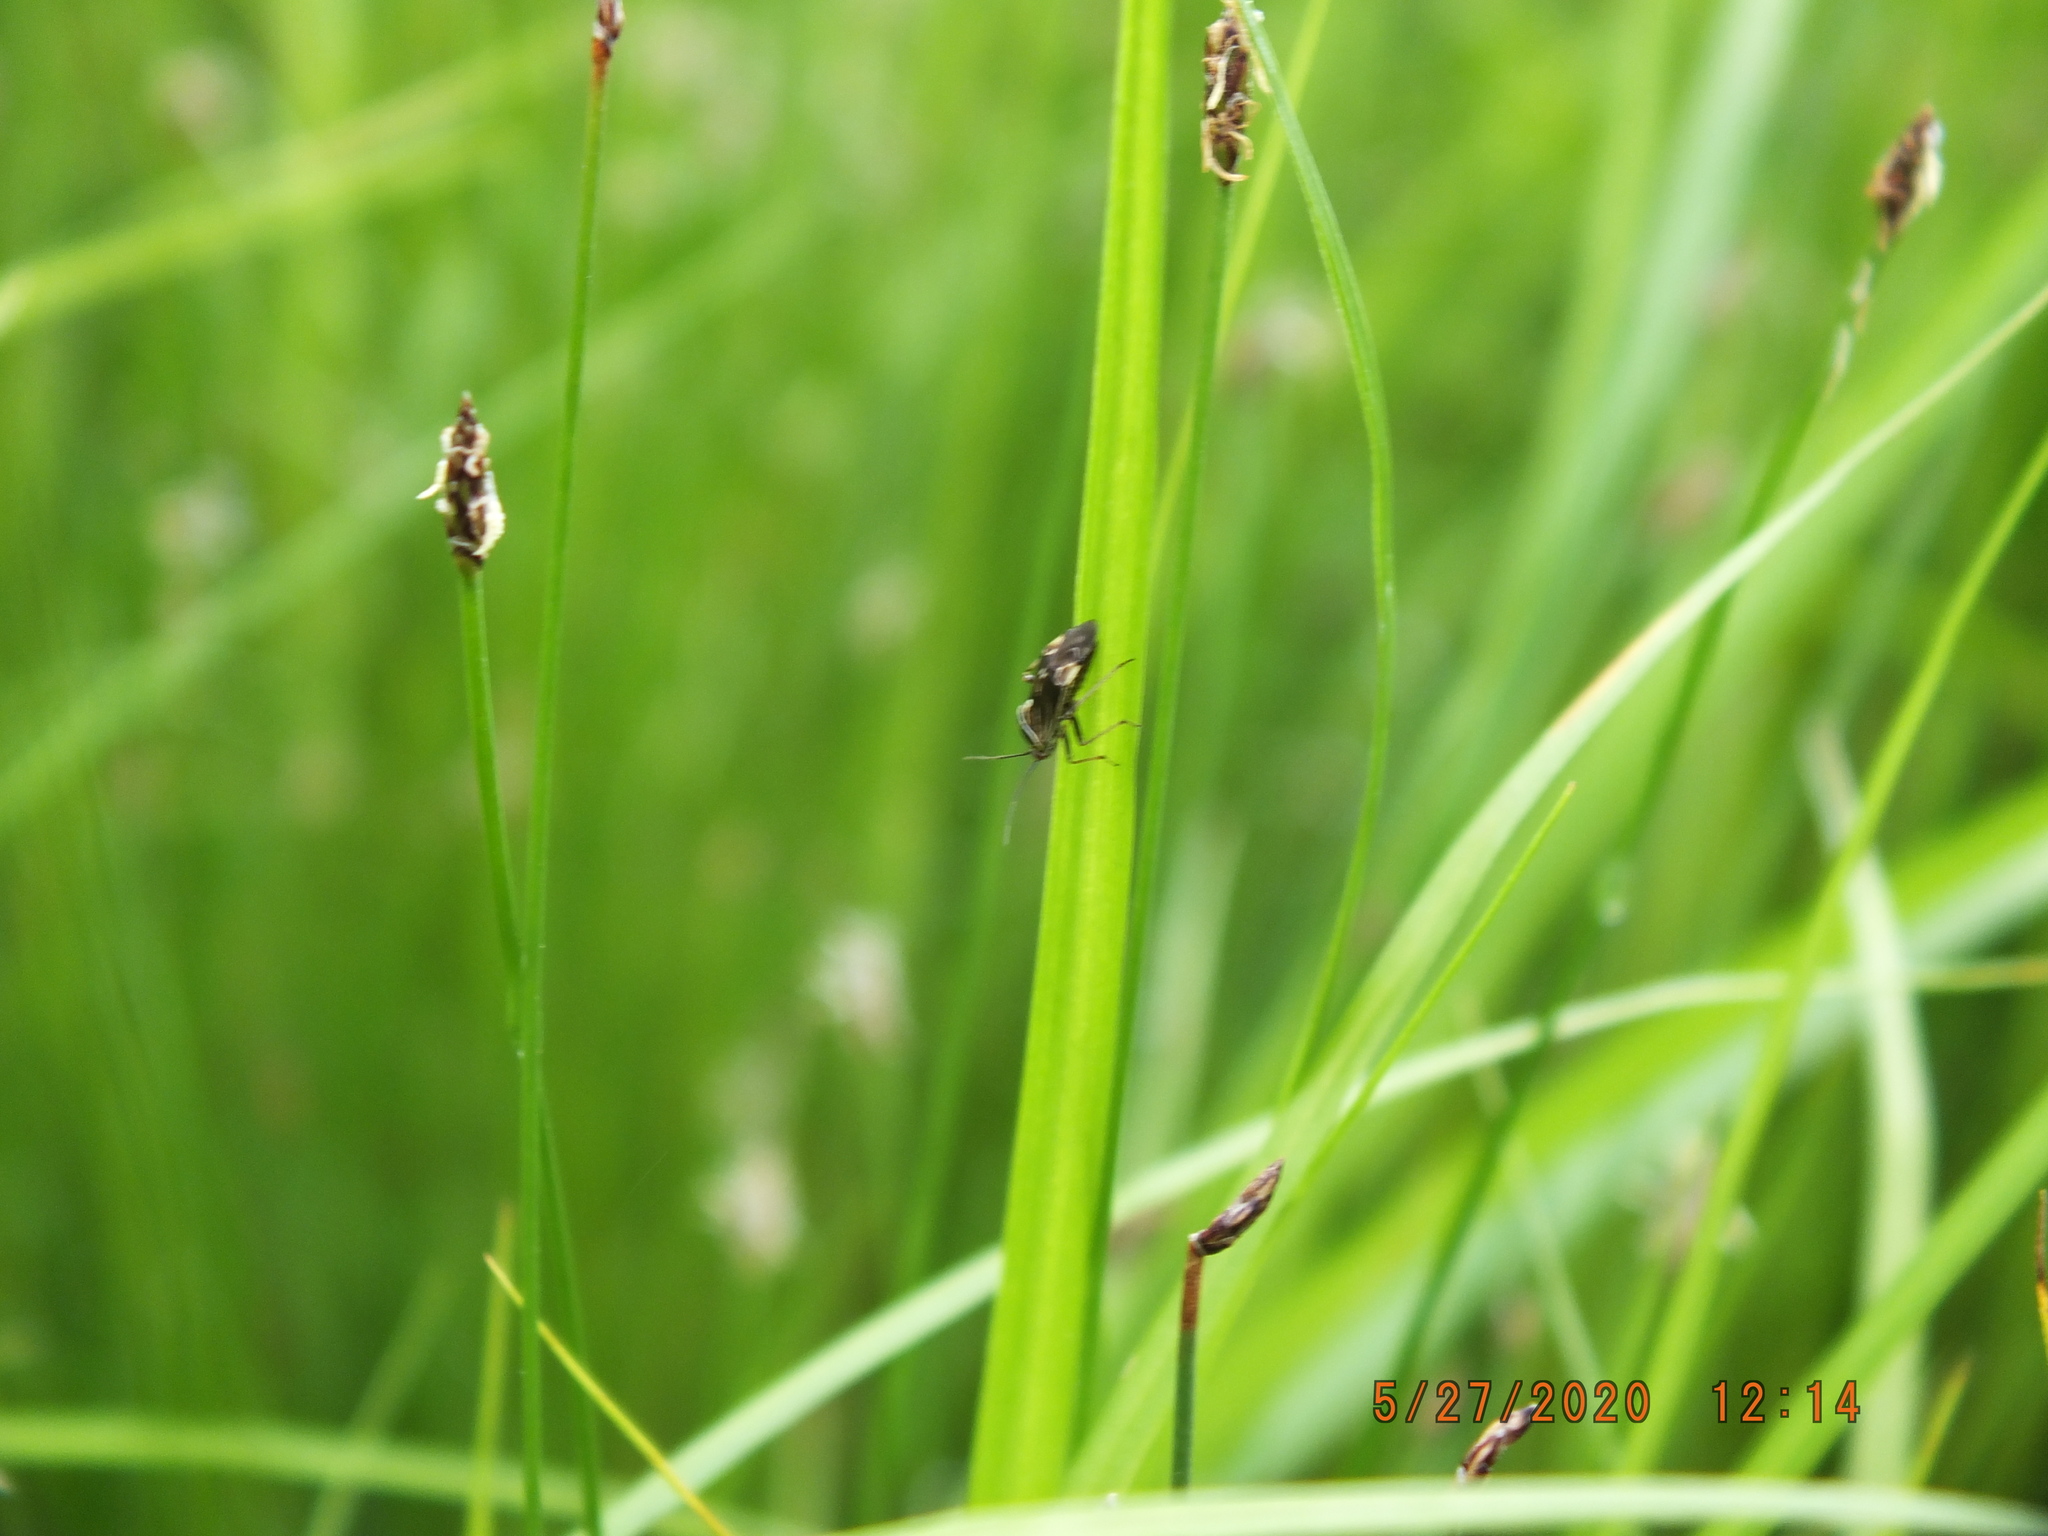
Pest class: lygus_bug